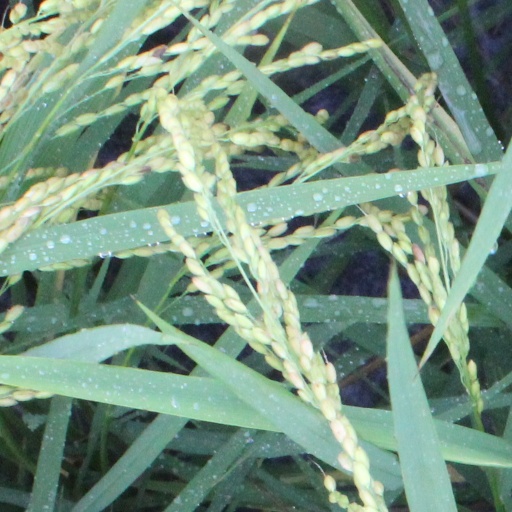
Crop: rice